The Top Five Regrets of the Dying

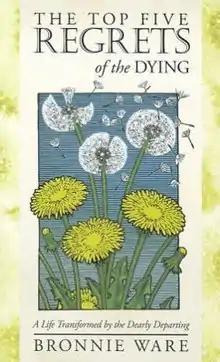
First edition (publ. Hay House)

The Top Five Regrets of the Dying - A Life Transformed by the Dearly Departing is a 2011 book by Bronnie Ware inspired by her time in palliative care.